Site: brandenburg
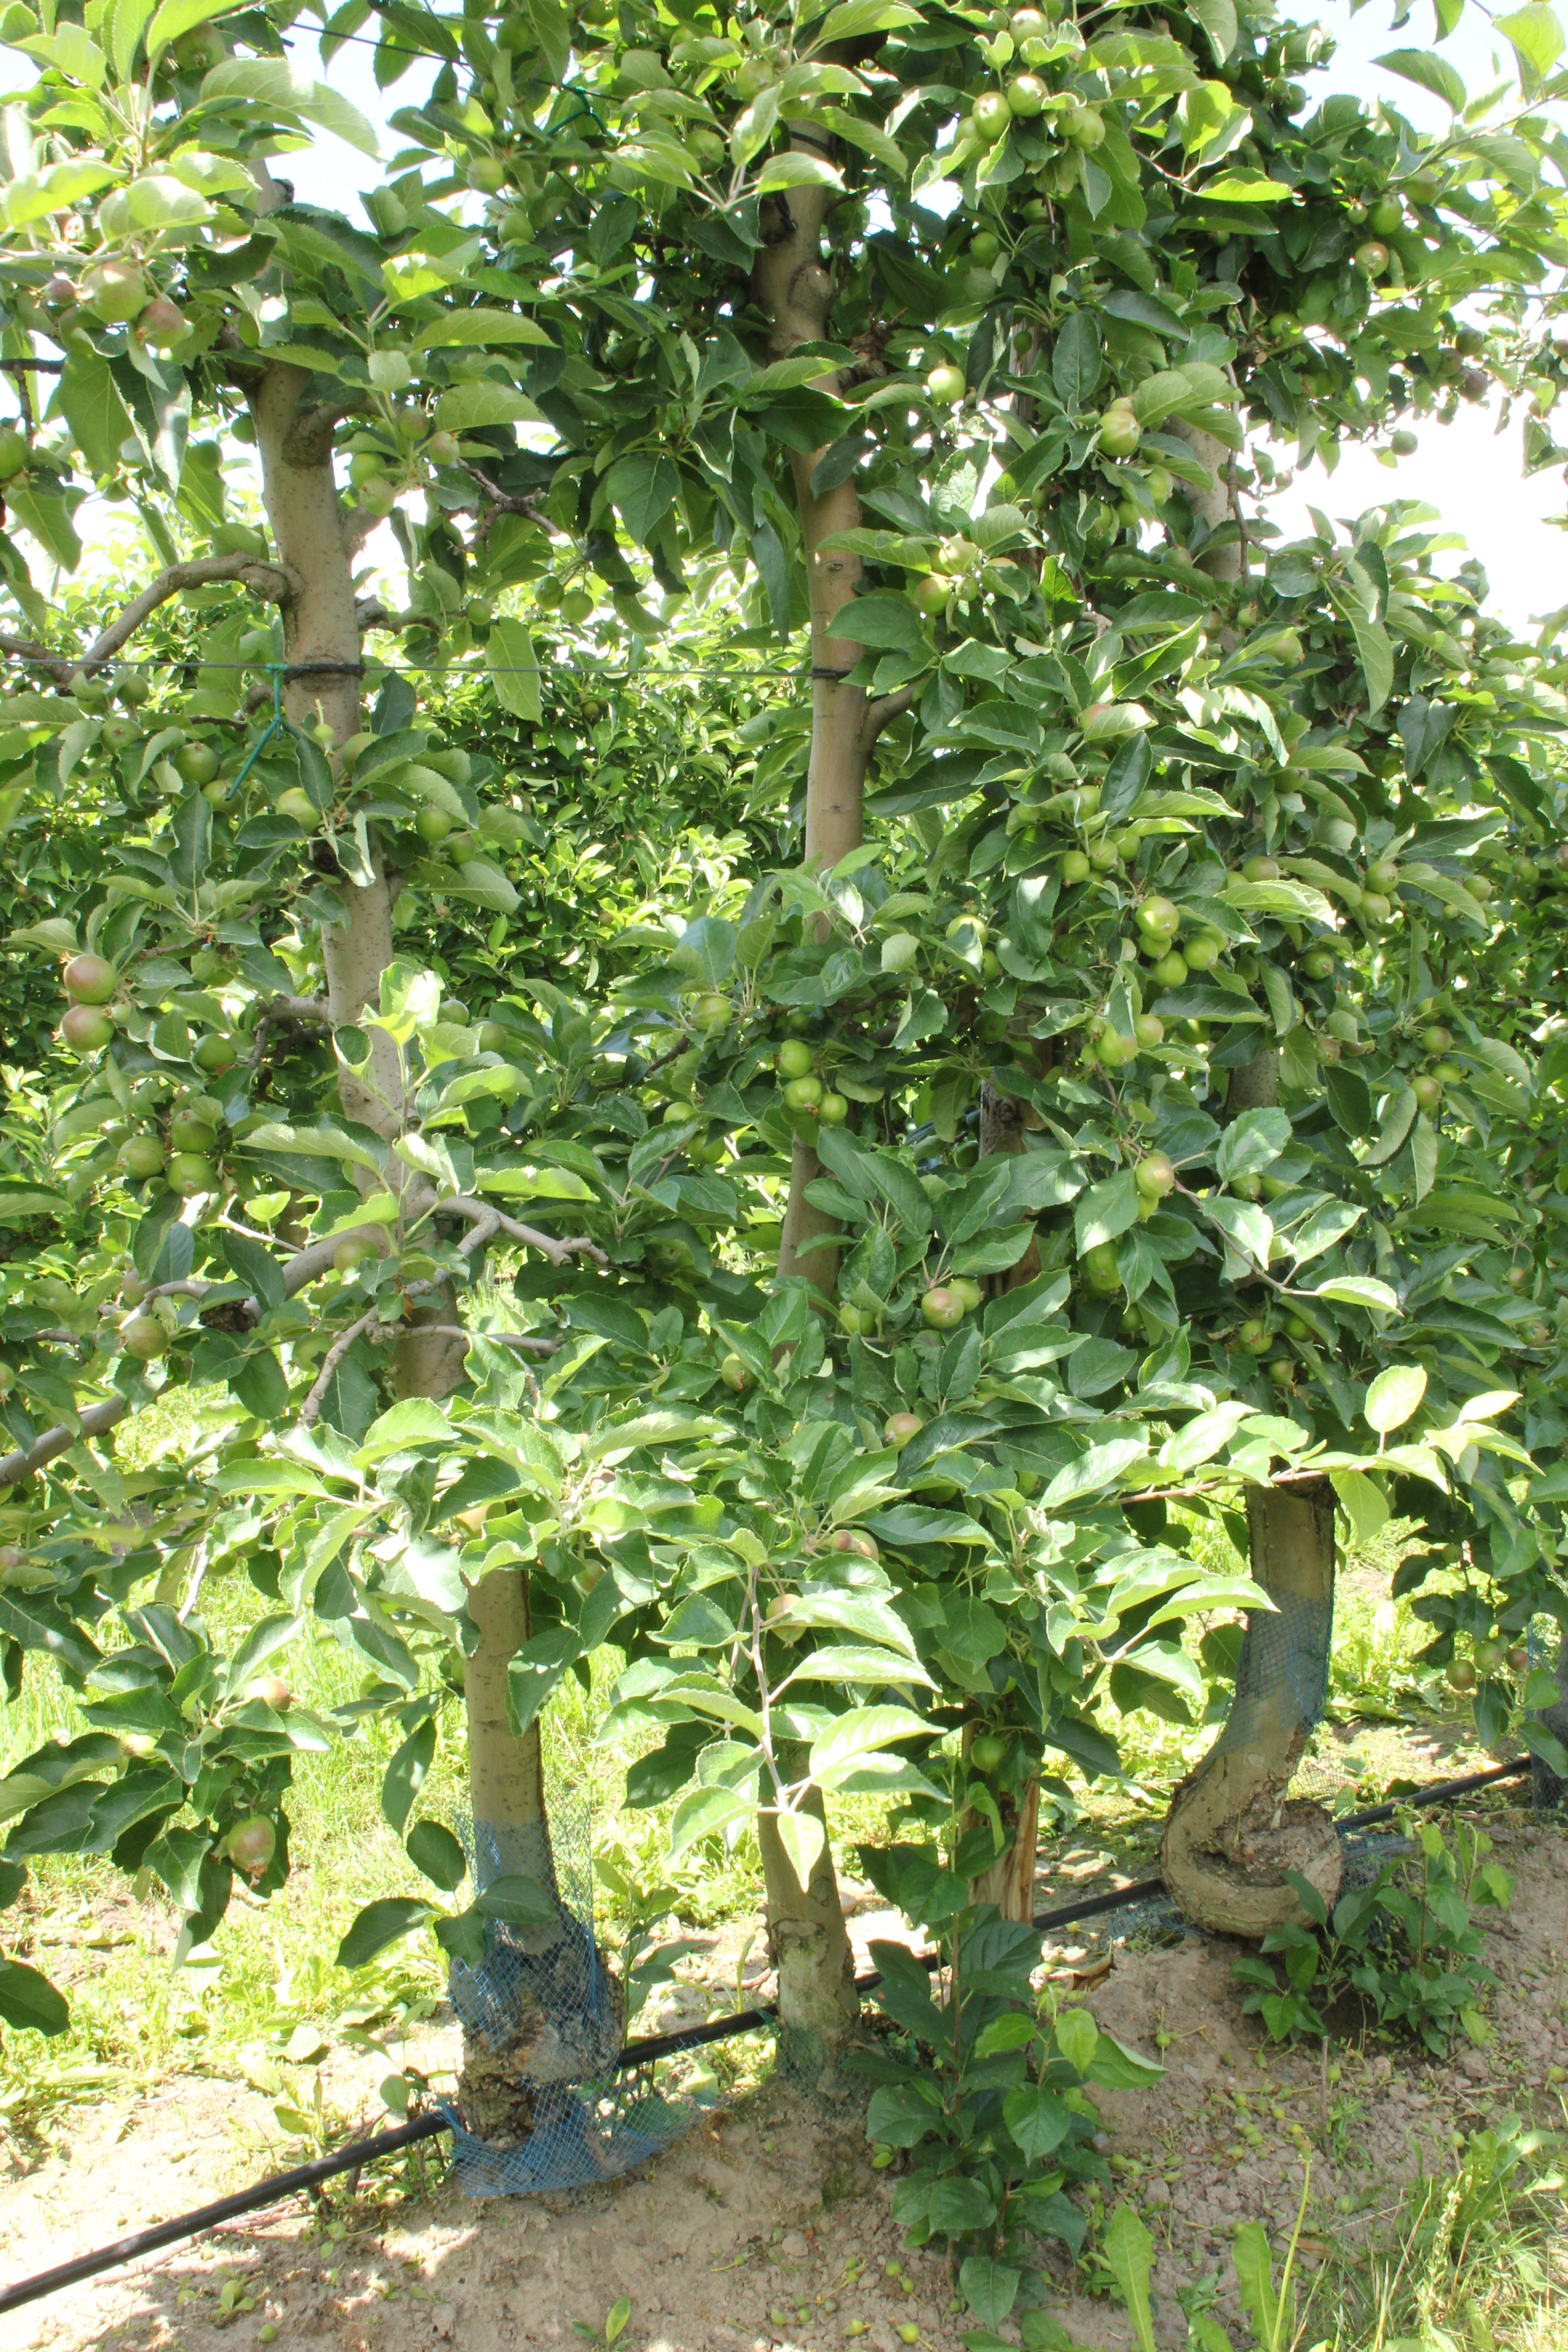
Growth stage (BBCH 73): Development of fruit